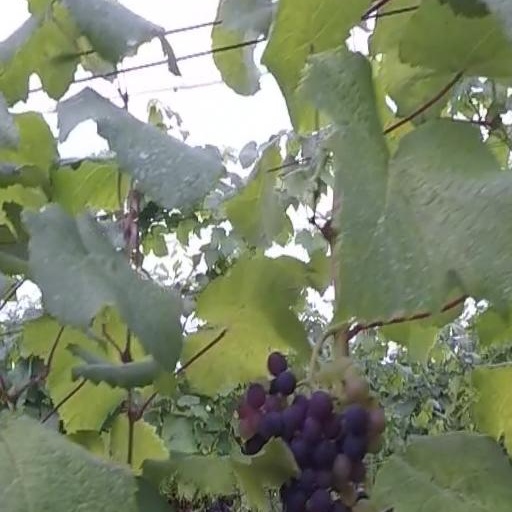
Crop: grape